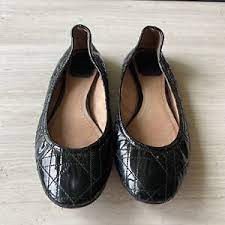
Label: Ballet Flat